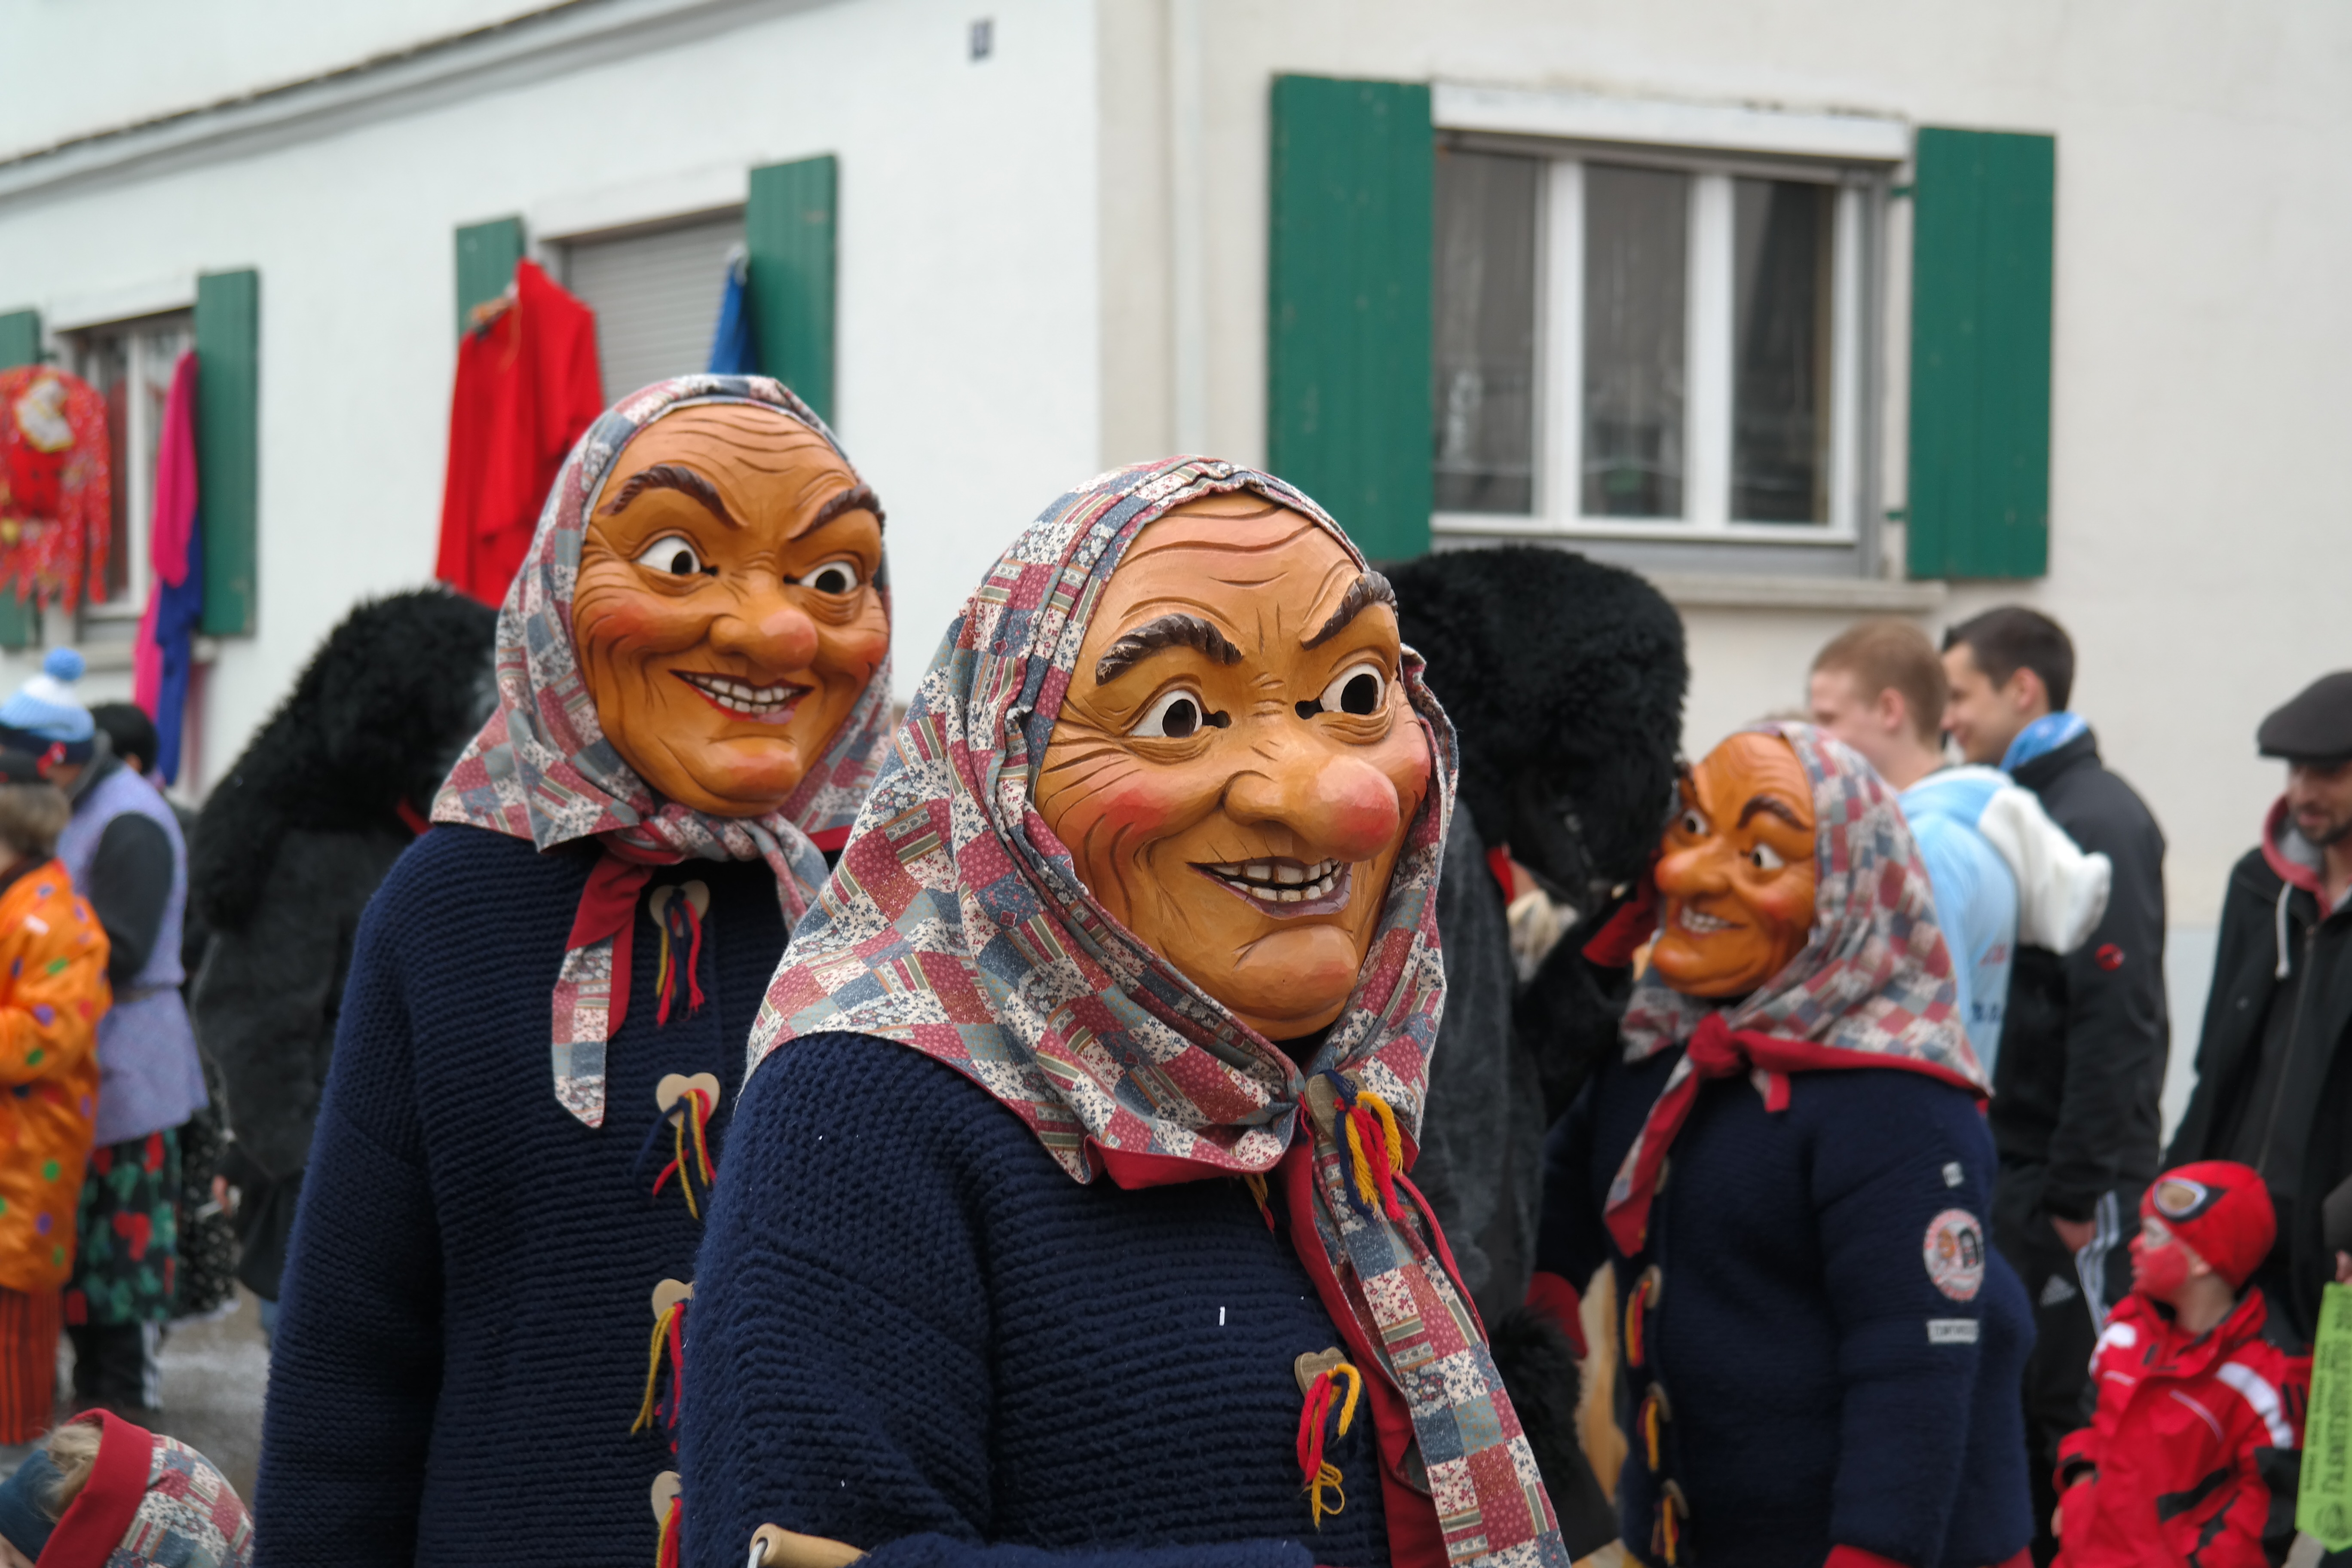
people, carnival, community, education, festival, mask, move, masks, event, masquerade, panel, street carnival